England in the Middle Ages

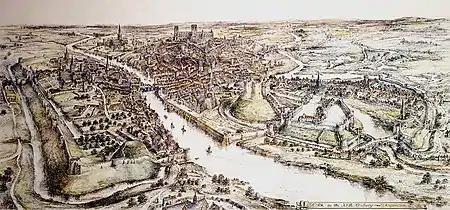
A reconstruction of the city of York in the 15th century, showing the city walls, the Old Baile (left) and York Castle (right)

The first references to an English navy occur in 851, when chroniclers described Wessex ships defeating a Viking fleet. These early fleets were limited in size but grew in size in the 10th century, allowing the power of Wessex to be projected across the Irish Sea and the English Channel; Cnut's fleet had as many as 40 vessels, while Edward the Confessor could muster 80 ships. Some ships were manned by sailors called lithesmen and bustsecarls, probably drawn from the coastal towns, while other vessels were mobilised as part of a national levy and manned by their regular crews. Naval forces played an important role during the rest of the Middle Ages, enabling the transportation of troops and supplies, raids into hostile territory and attacks on enemy fleets. English naval power became particularly important after the loss of Normandy in 1204, which turned the English Channel from a friendly transit route into a contested and critical border region. English fleets in the 13th and 14th centuries typically comprised specialist vessels, such as galleys and large transport ships, and pressed merchant vessels conscripted into action; the latter increasingly included cogs, a new form of sailing ship. Battles might be fought when one fleet found another at anchor, such as the English victory at Sluys in 1340, or in more open waters, as off the coast of Winchelsea in 1350; raiding campaigns, such as the French attacks on the south of England between 1338 and 1339, could cause devastation from which some towns never fully recovered.